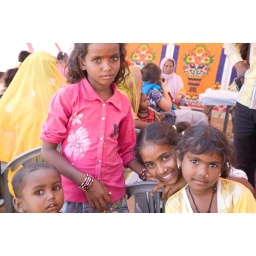
girl in pink 1